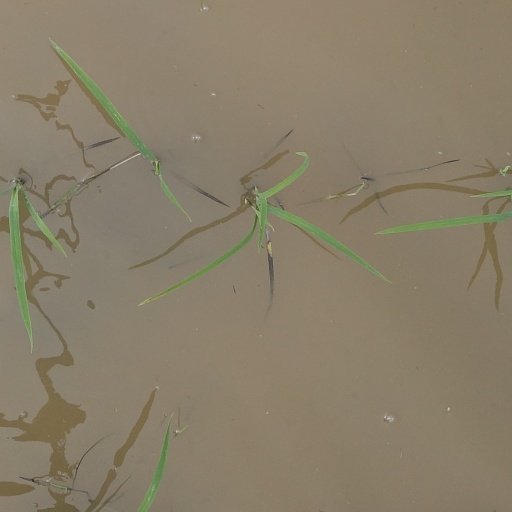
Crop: rice